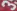
Number: 3